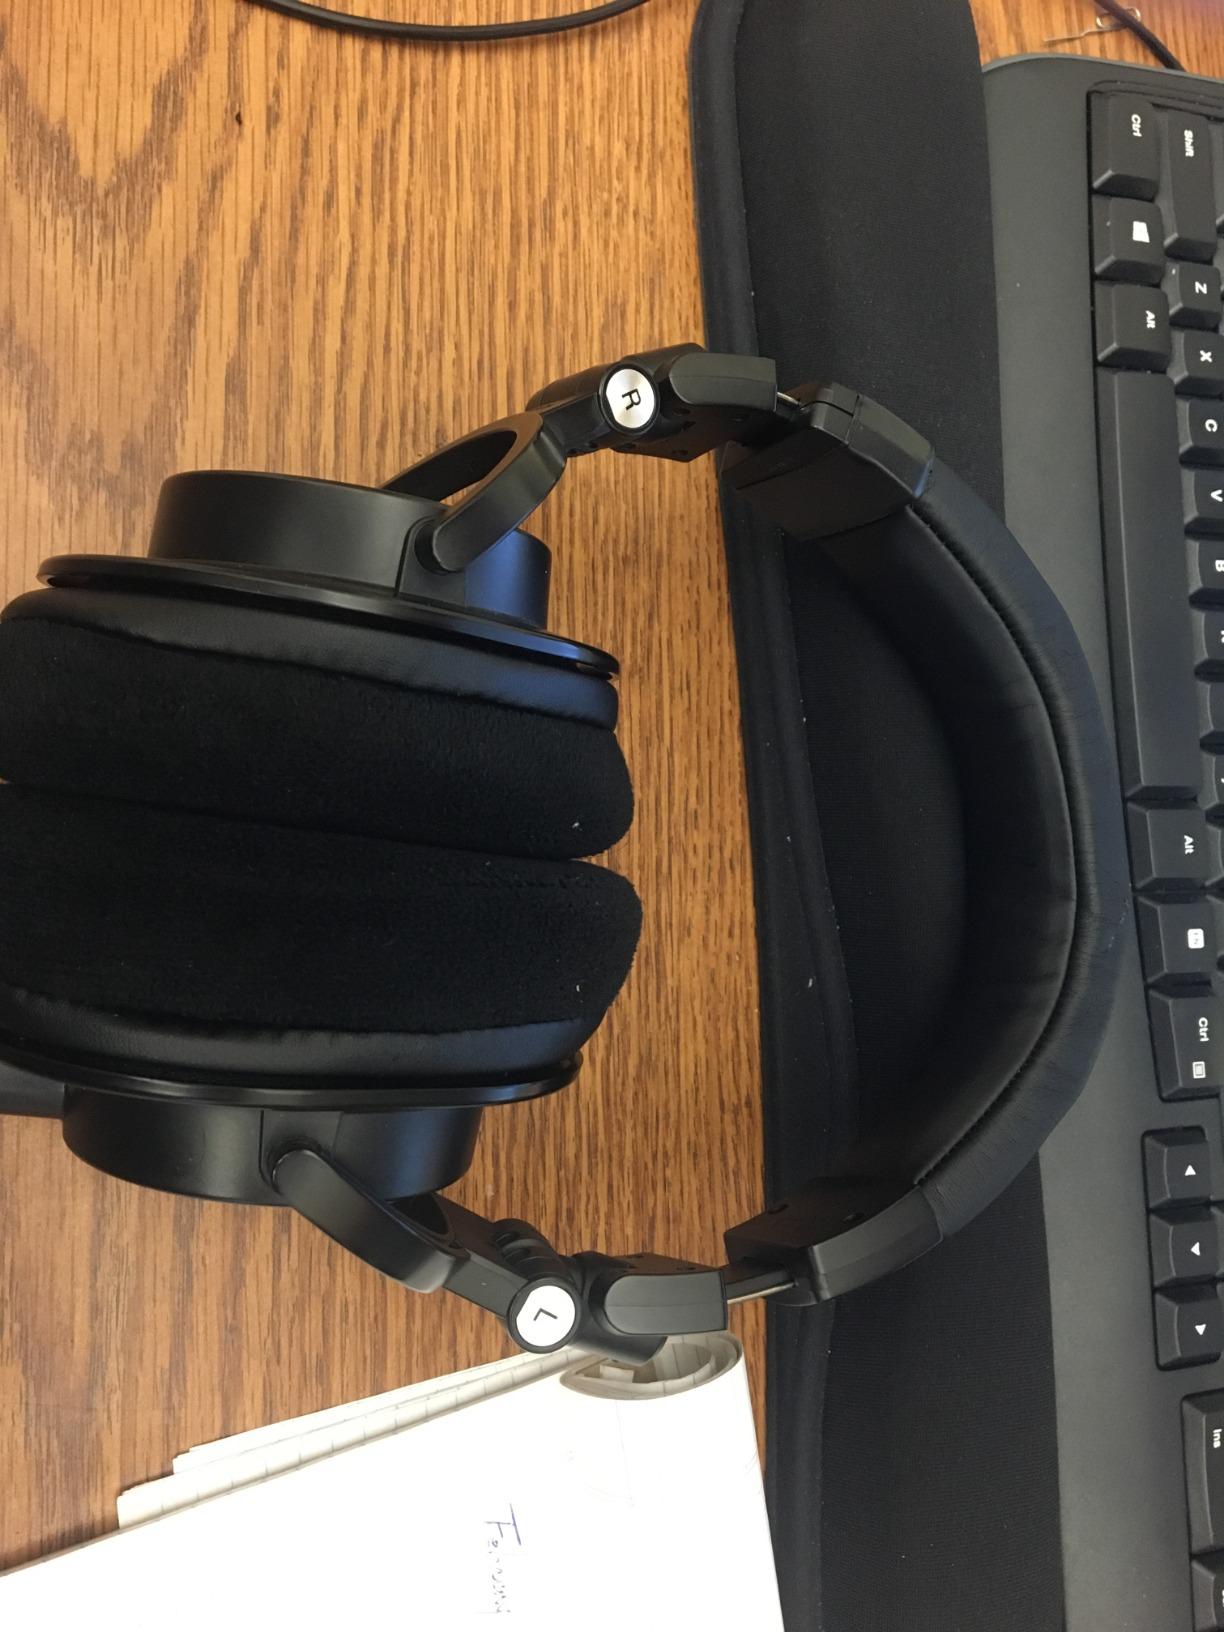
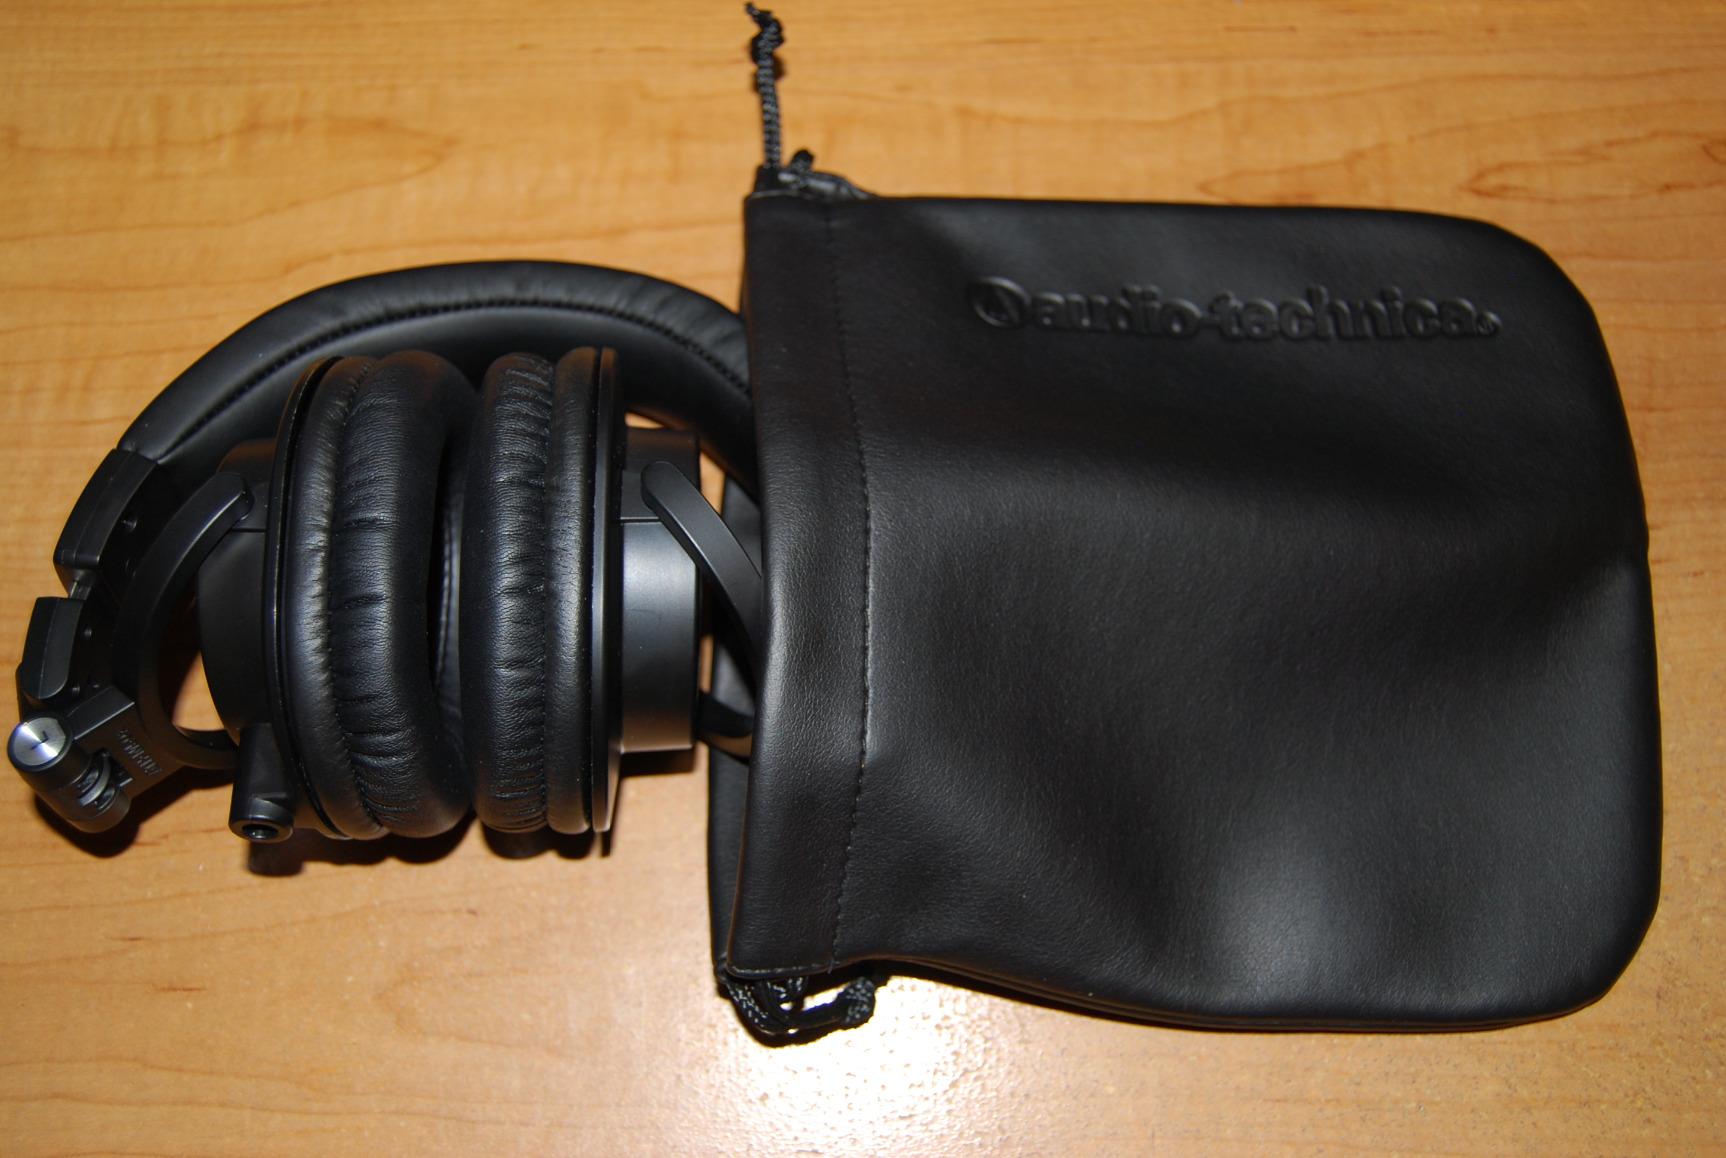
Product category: headphones
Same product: yes